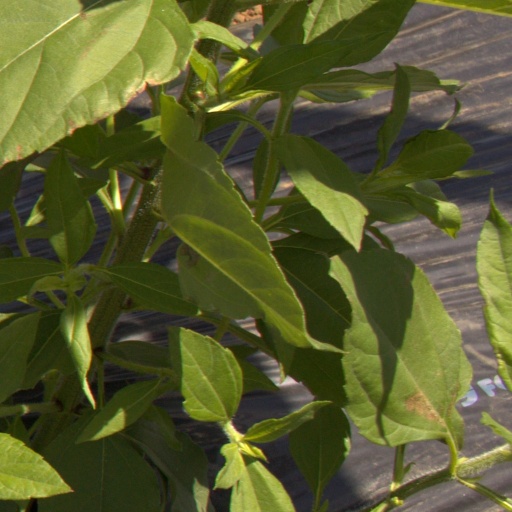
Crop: Jerusalem artichoke